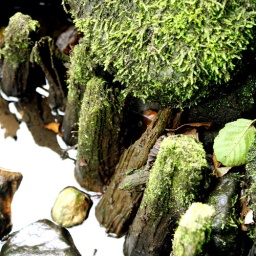
Remains of some wooden posts shoring up the bank, and some mossy stones by the side ... and the still water.